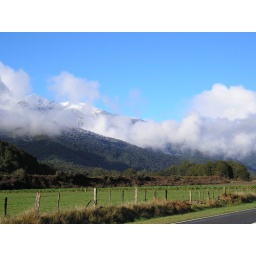
Rural landscape in New Zealand. Love the intensity of the green field and the blue sky.